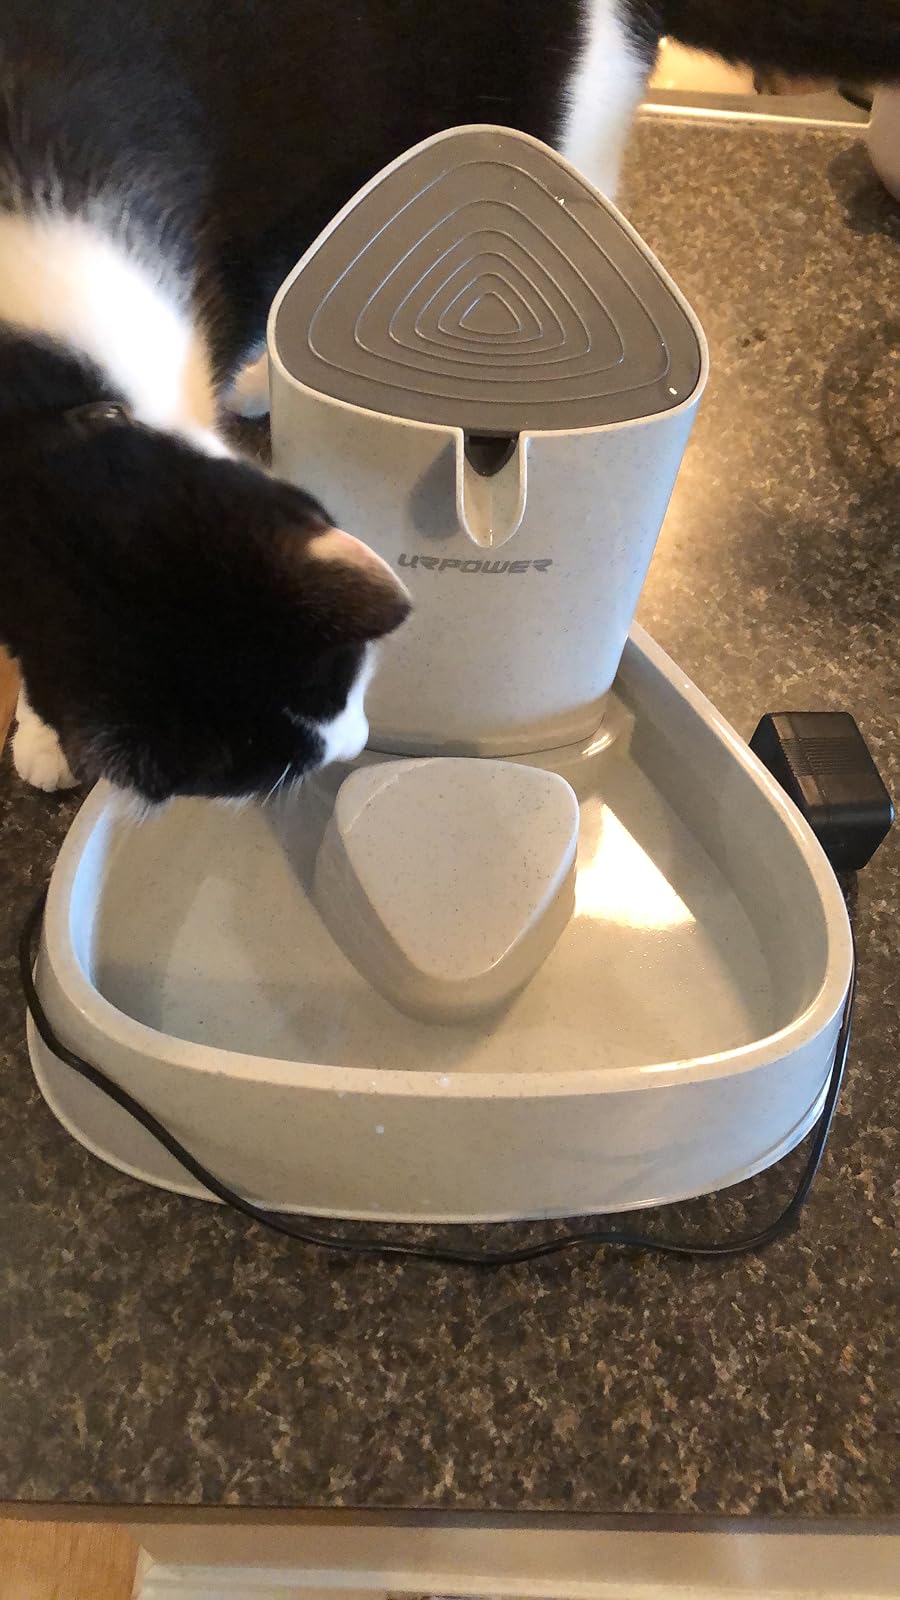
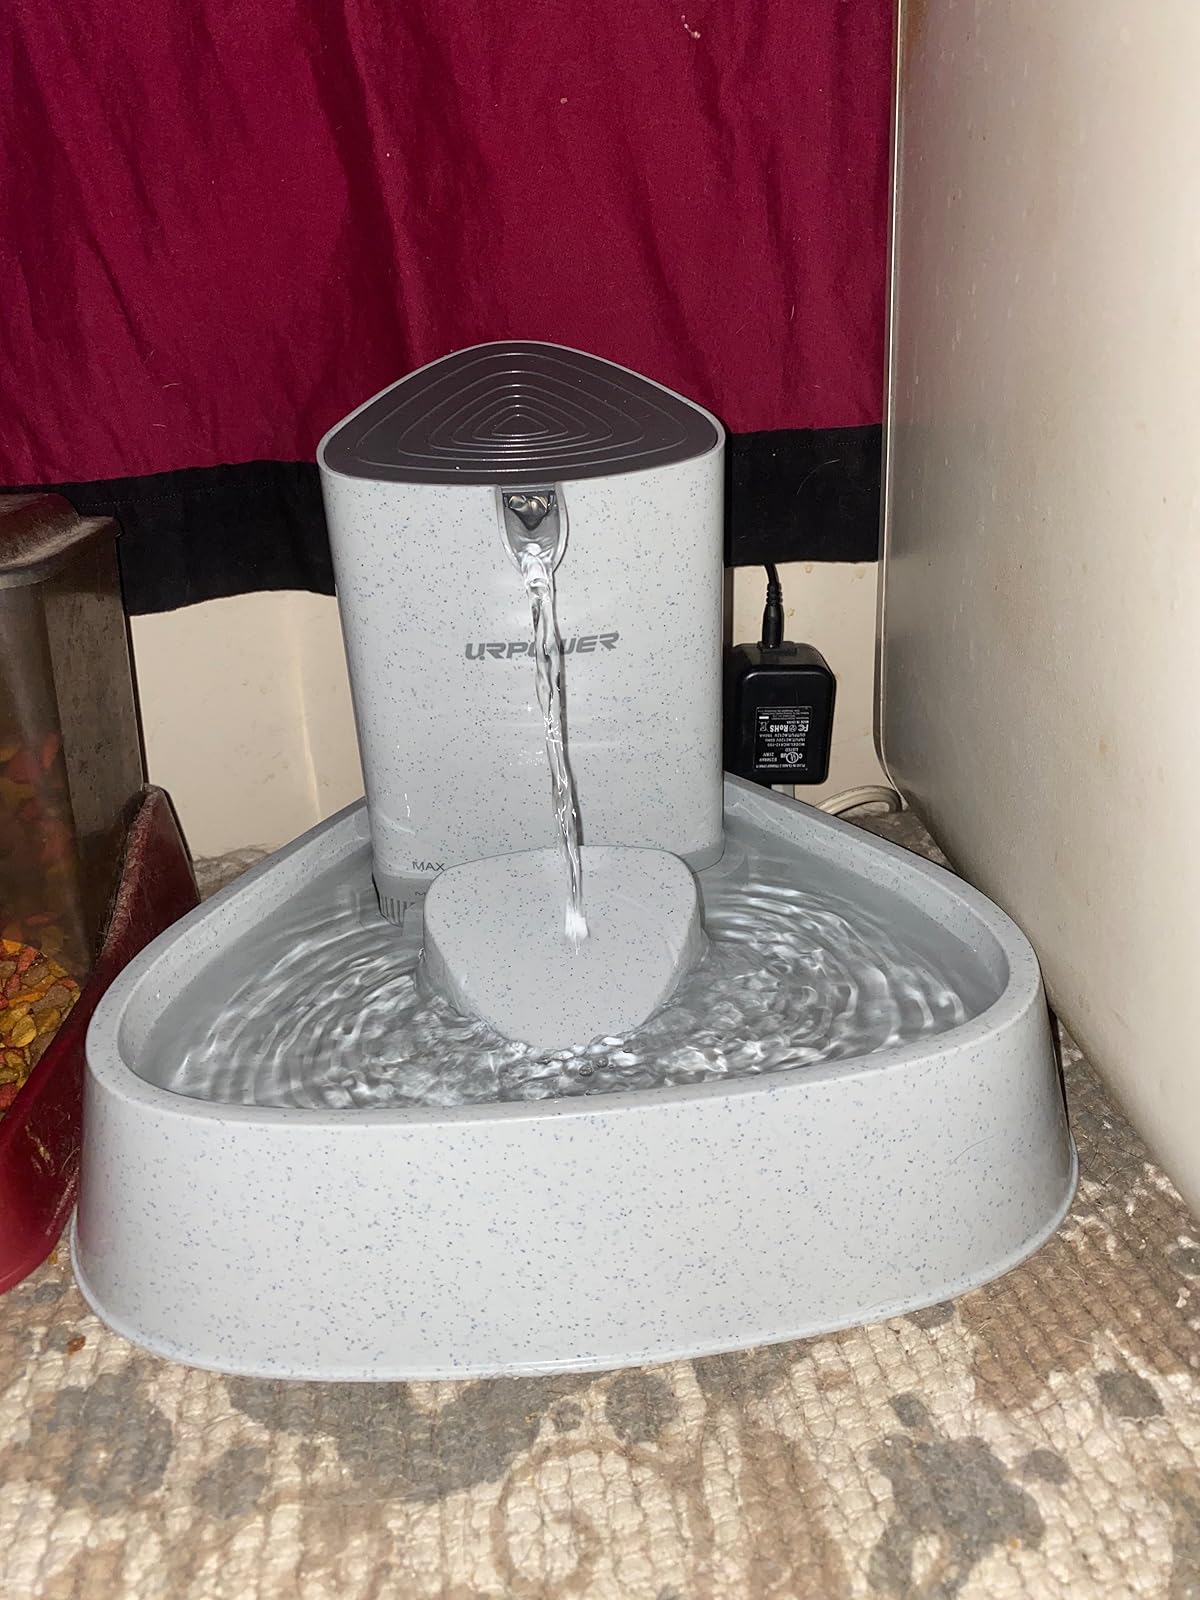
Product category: items_bowl
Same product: yes